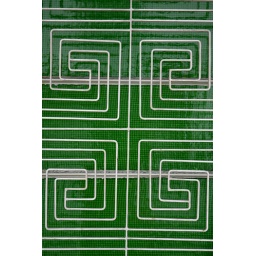
Cool gate over a green glass door to a flat along Tiong Poh Road. Tiong Bahru, Singapore, December 2010